Infrared cirrus

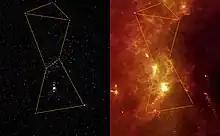
Infrared galactic cirrus and other structures seen in infrared by NASA/IRAS in the constellation of Orion (right).

Infrared cirrus or galactic cirrus are galactic filamentary structures seen in space over most of the sky that emit far-infrared light. The name is given because the structures are cloud-like in appearance. These structures were first detected by the Infrared Astronomy Satellite at wavelengths of 60 and 100 micrometres.